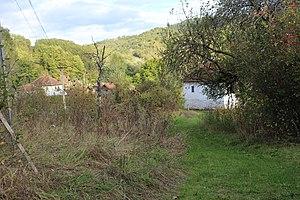
Petrilje est un village de Serbie situé dans la municipalité de Medveđa, district de Jablanica. Au recensement de 2011, il comptait 36 habitants.